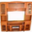
Label: television